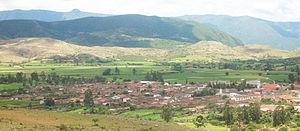
Le parc national et l'aire naturelle de manière intégrée des montagnes d'Iñao est un parc national situé dans le département de Chuquisaca en Bolivie. Il a été créé le 28 mai 2004.